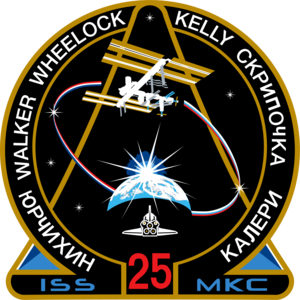
Scott Kelly
ISS Expedition 25 emblem
Scott Joseph Kelly er NASA astronaut og har fløjet to rumfærgemissioner som henholdsvis kaptajn og pilot. Hans tvillingebror Mark Kelly er også astronaut hos NASA.